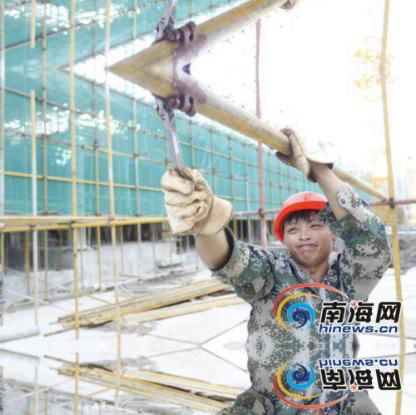
Objects in the image:
label: helmet
label: person
label: person